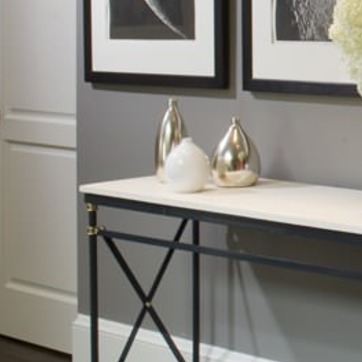
Material: ceramic